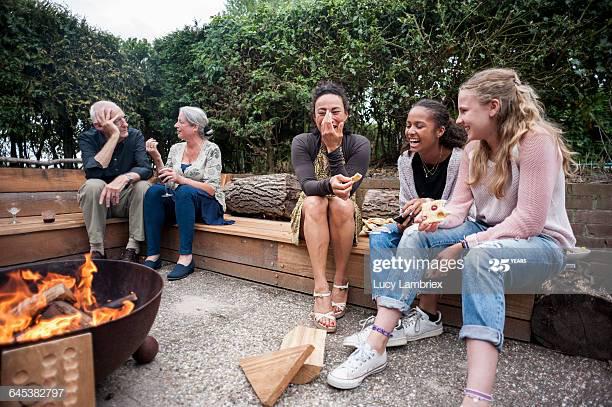
family sitting outdoors by a fire
Relation: Visible, Action, Meta